Plover

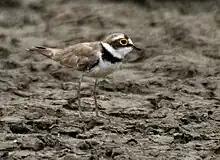
Little ringed plover "Charadrius dubius"

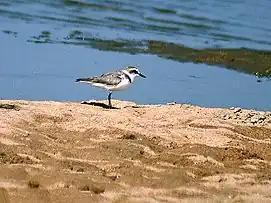
Kentish plover "Anarhynchus alexandrinus"

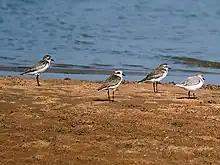
Lesser sand plover, "Anarhynchus mongolus"

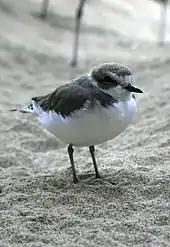
Snowy plover, on the beach at Vandenberg, CA

Plovers are members of a widely distributed group of wading birds of subfamily Charadriinae. The term "plover" applies to all the members of the subfamily, though only about half of them include it in their name.